Robert Strawbridge

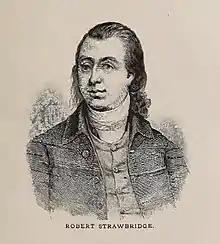

Robert Strawbridge (born 1732 - died 1781) was a Methodist preacher born in Drumsna, County Leitrim, Ireland.